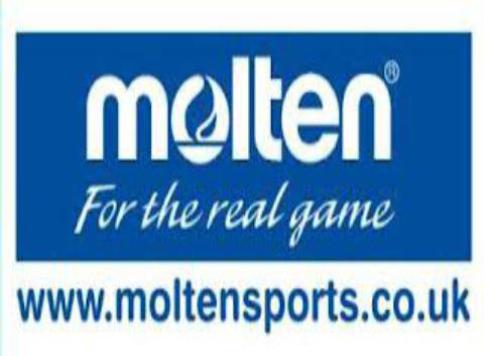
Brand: molten
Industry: Sports